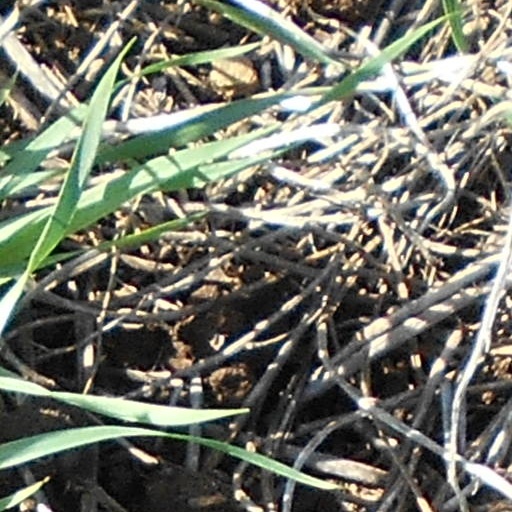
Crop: wheat